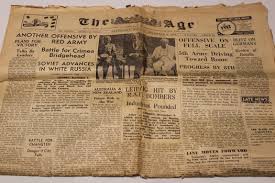
Label: paper